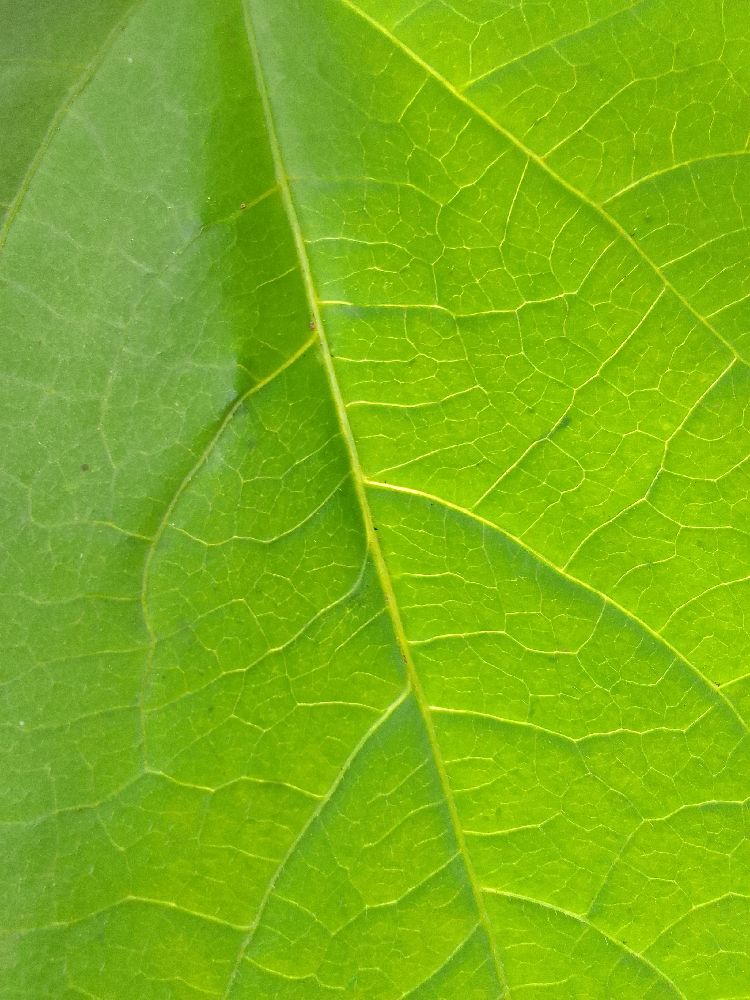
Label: healthy